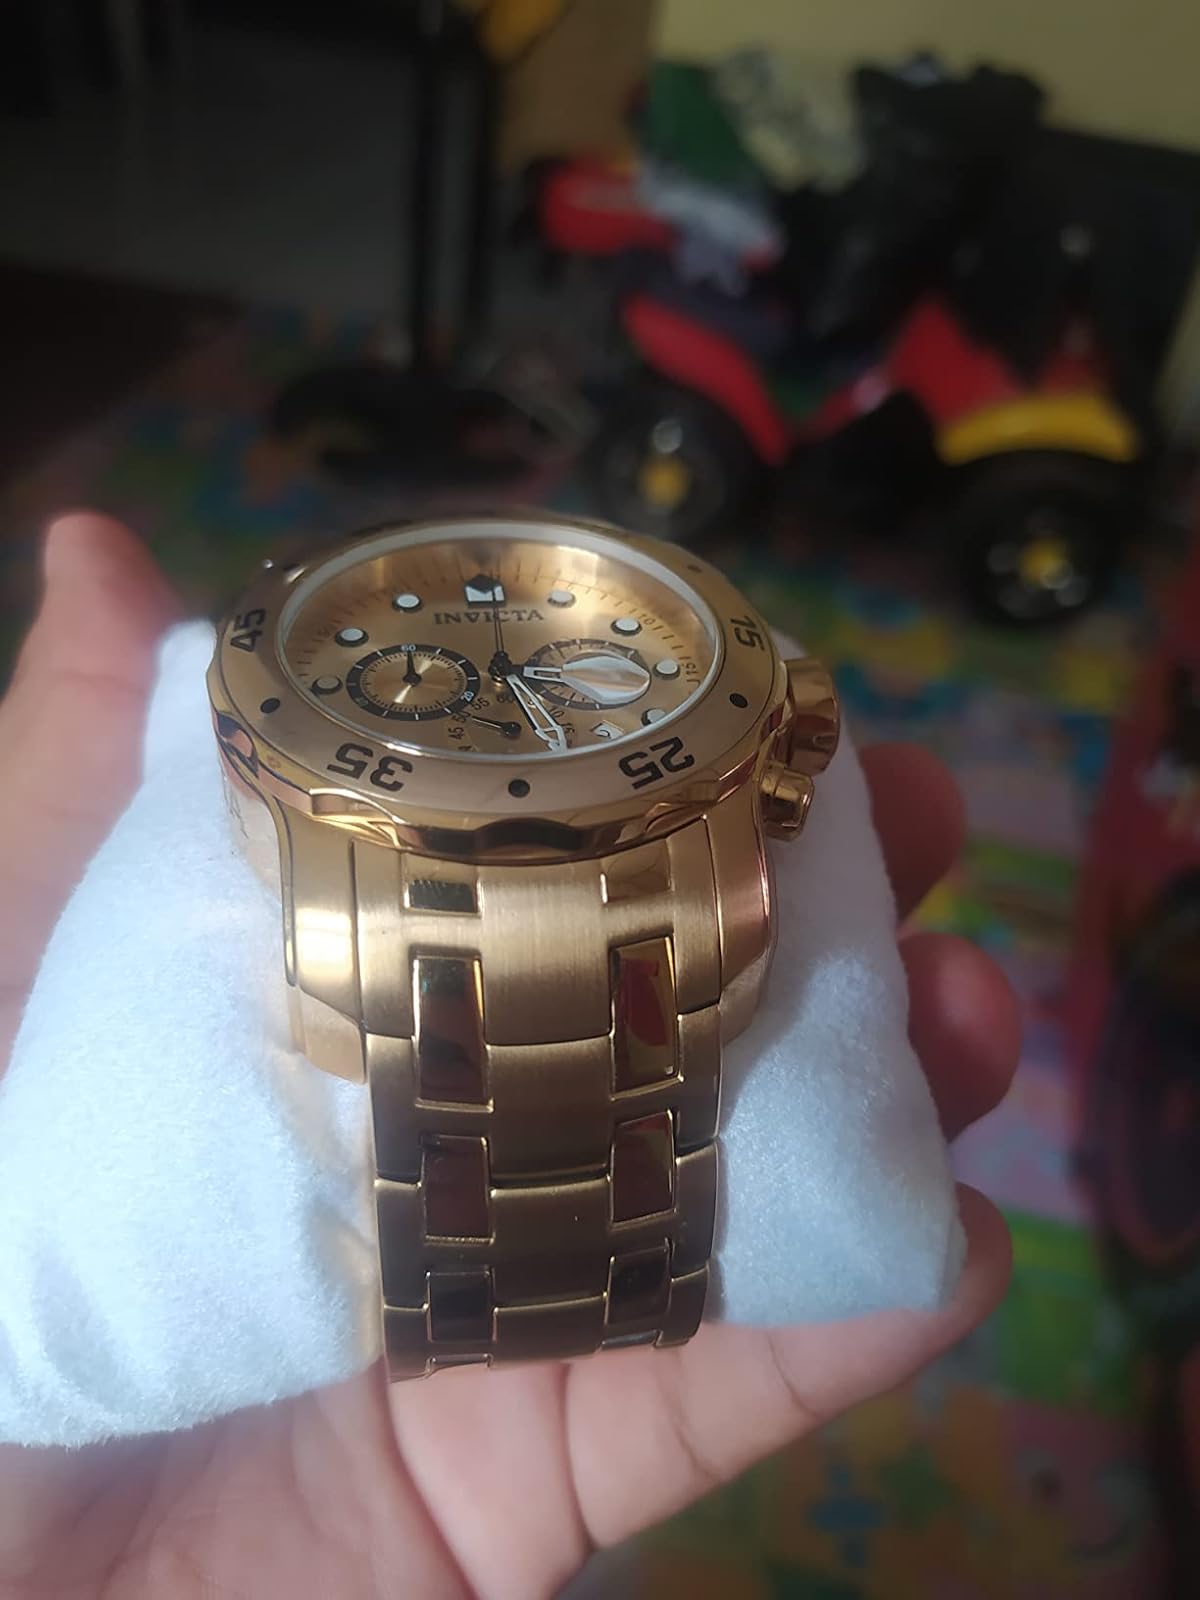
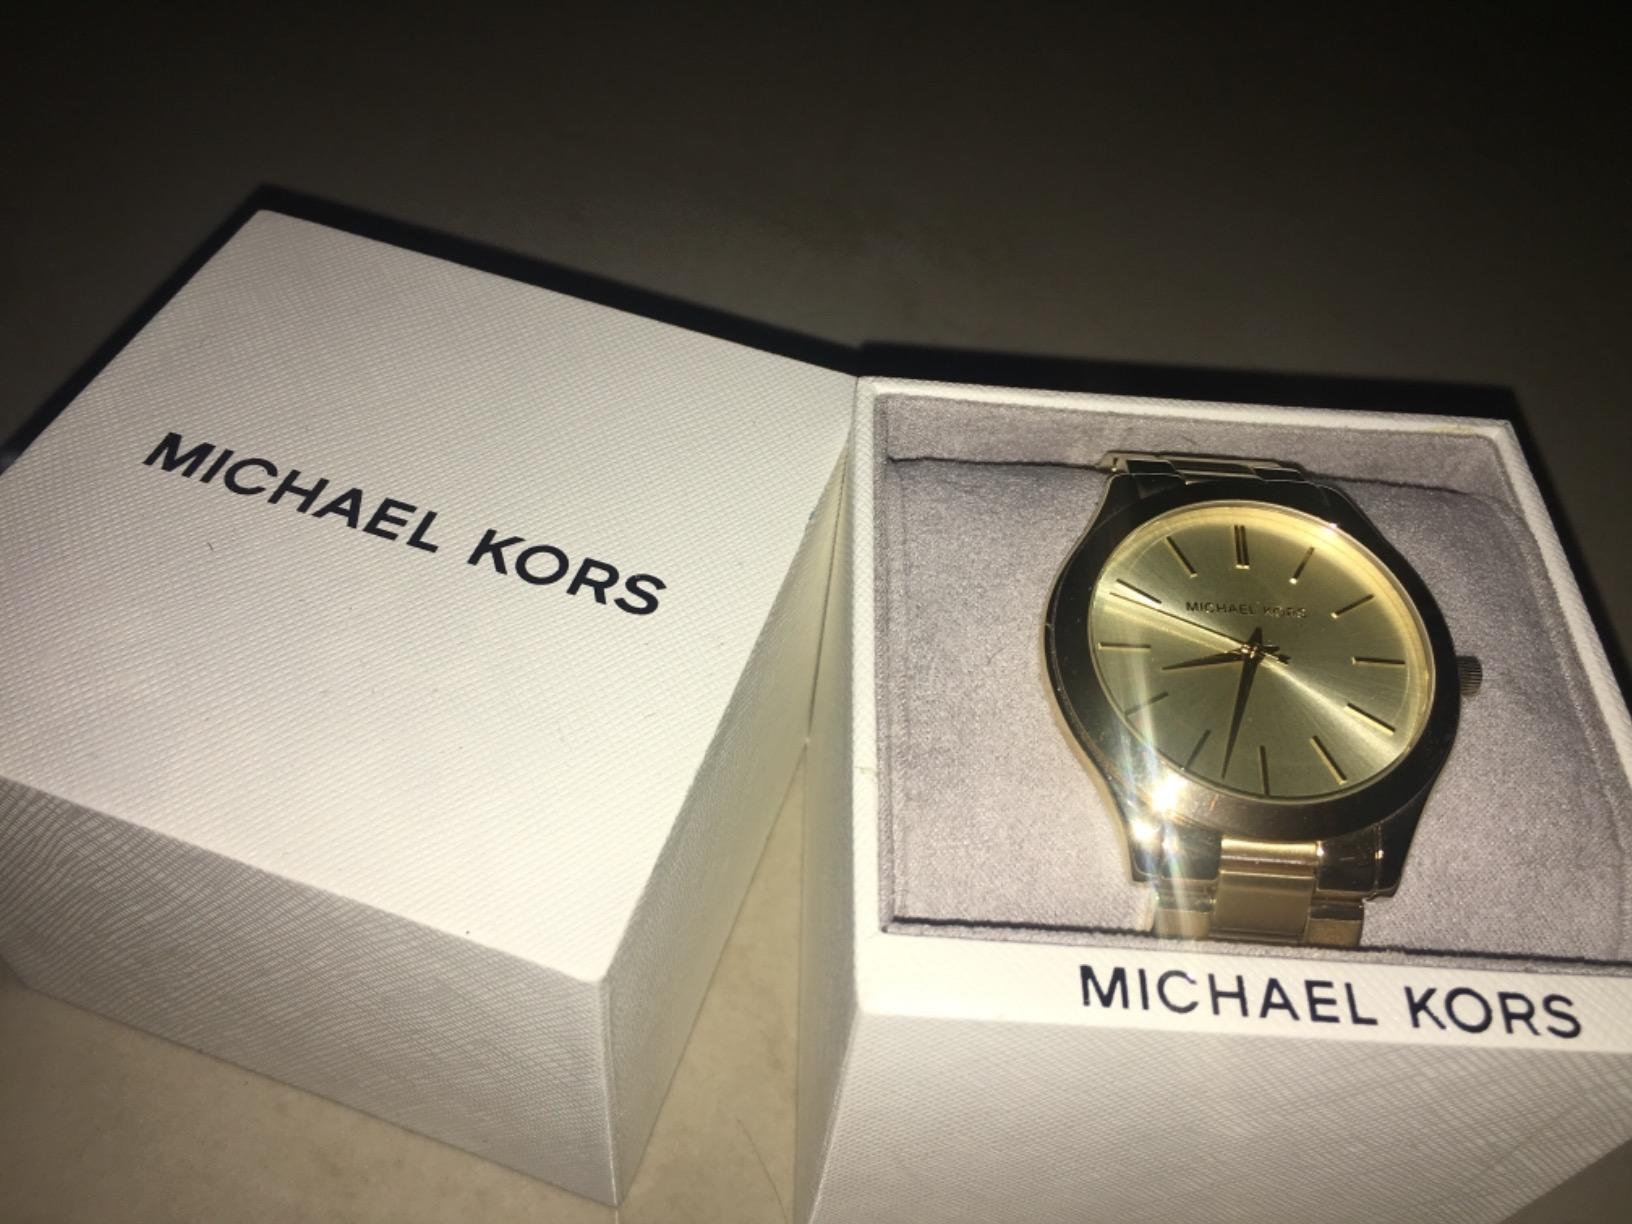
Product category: accessories_watch
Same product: no